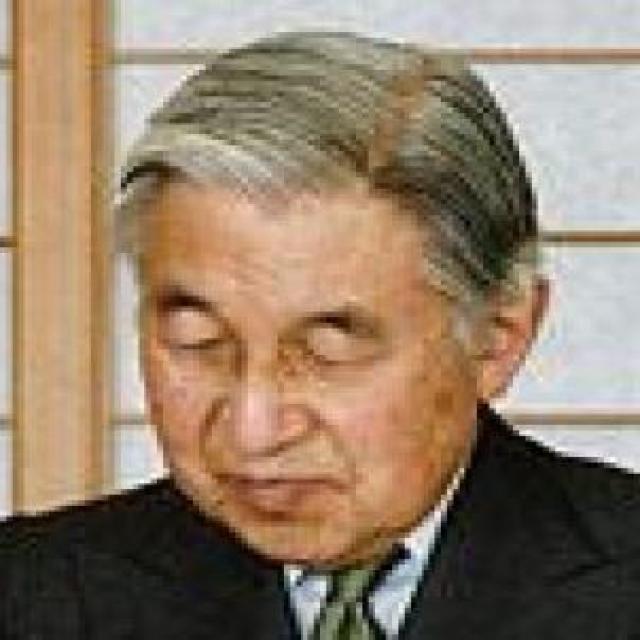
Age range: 45-64